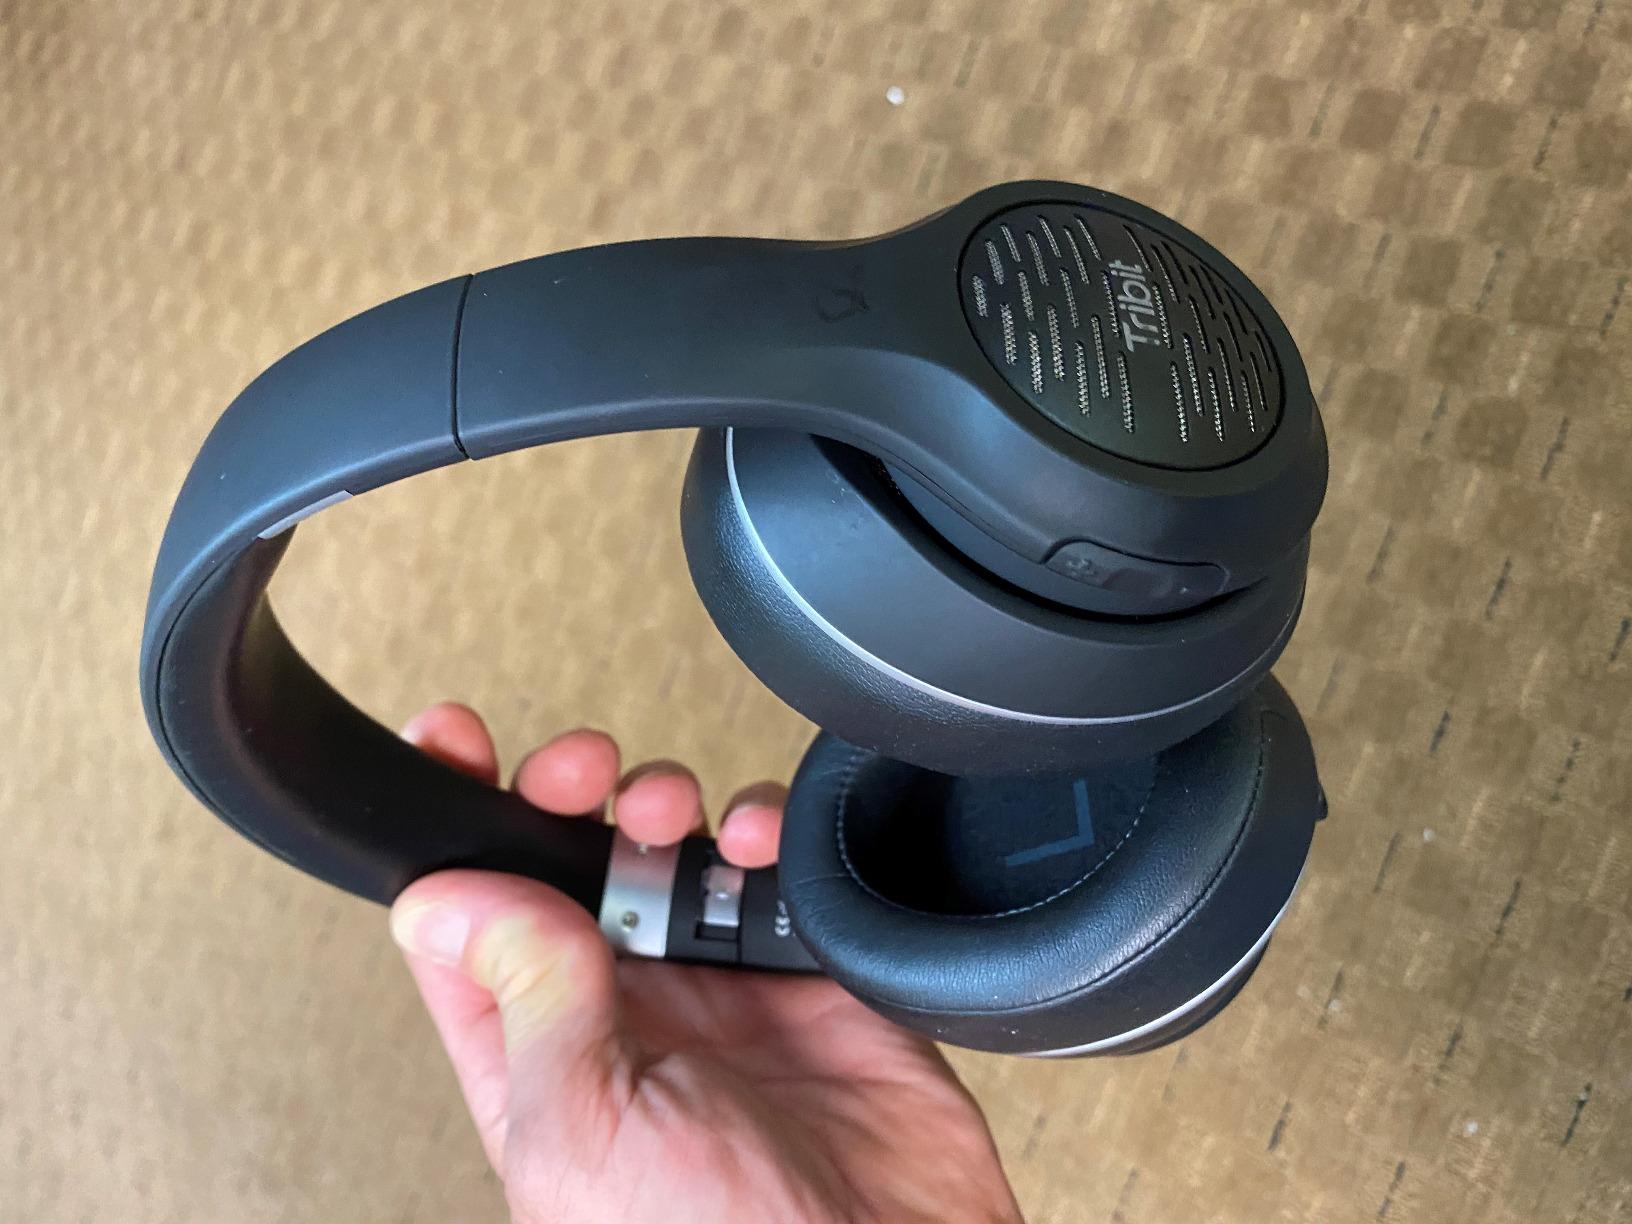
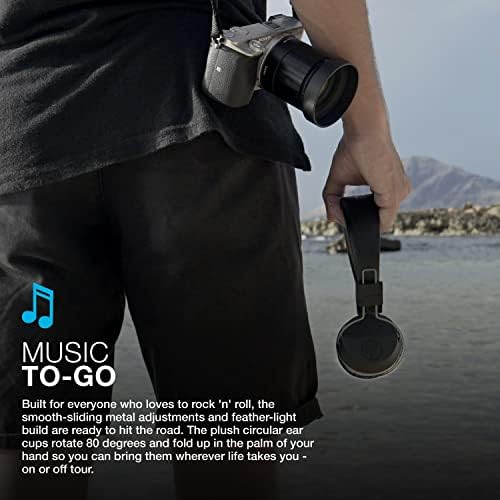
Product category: headphones
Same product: no